Fascism in the Netherlands

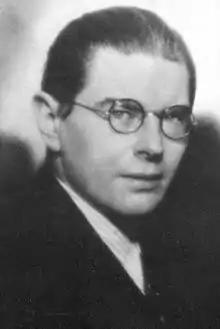
Alfred Haighton (1896–1943), financier of Union of Actualists and founder of Association ‘The Broom’.

Hegelian philosopher Gerard Bolland (1854–1922) is seen as inspiration for fascists in the Netherlands. His followers included , and Hugo Sinclair de Rochemont. In his 1921 academic speech "The signs of the times", he complained about democracy, communism and the International Jewry. In his speech he referred to the Rapaille Partij, founded by artist and future fascist Wichmann. This party was founded in response to the introduction of universal manhood suffrage and compulsory voting after the Pacification of 1917. By putting forward – and getting elected – candidates such as vagabond , it sought to ridicule democracy. The party itself was not fascist, but served as inspiration for future fascists parties.